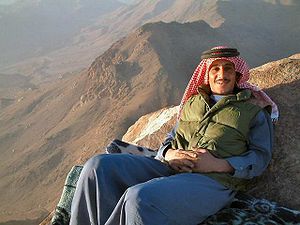
Beduiner
En beduin på Sinaihalvøen
Beduiner er en fællesbetegnelse på arabiske nomadestammer, som bor i de arabiske ørkener, i Mellemøsten, på Sinaihalvøen og i Sahara. De taler arabiske dialekter og er muslimer. Selve betegnelsen beduin kommer af den arabiske badawi, som betyder nomadiske beboere i ørkenen. Som beduiner regnes blandt andre Baggaraerne i Sudan og Beni Hassan-klanen i det nordvestlige Afrika.